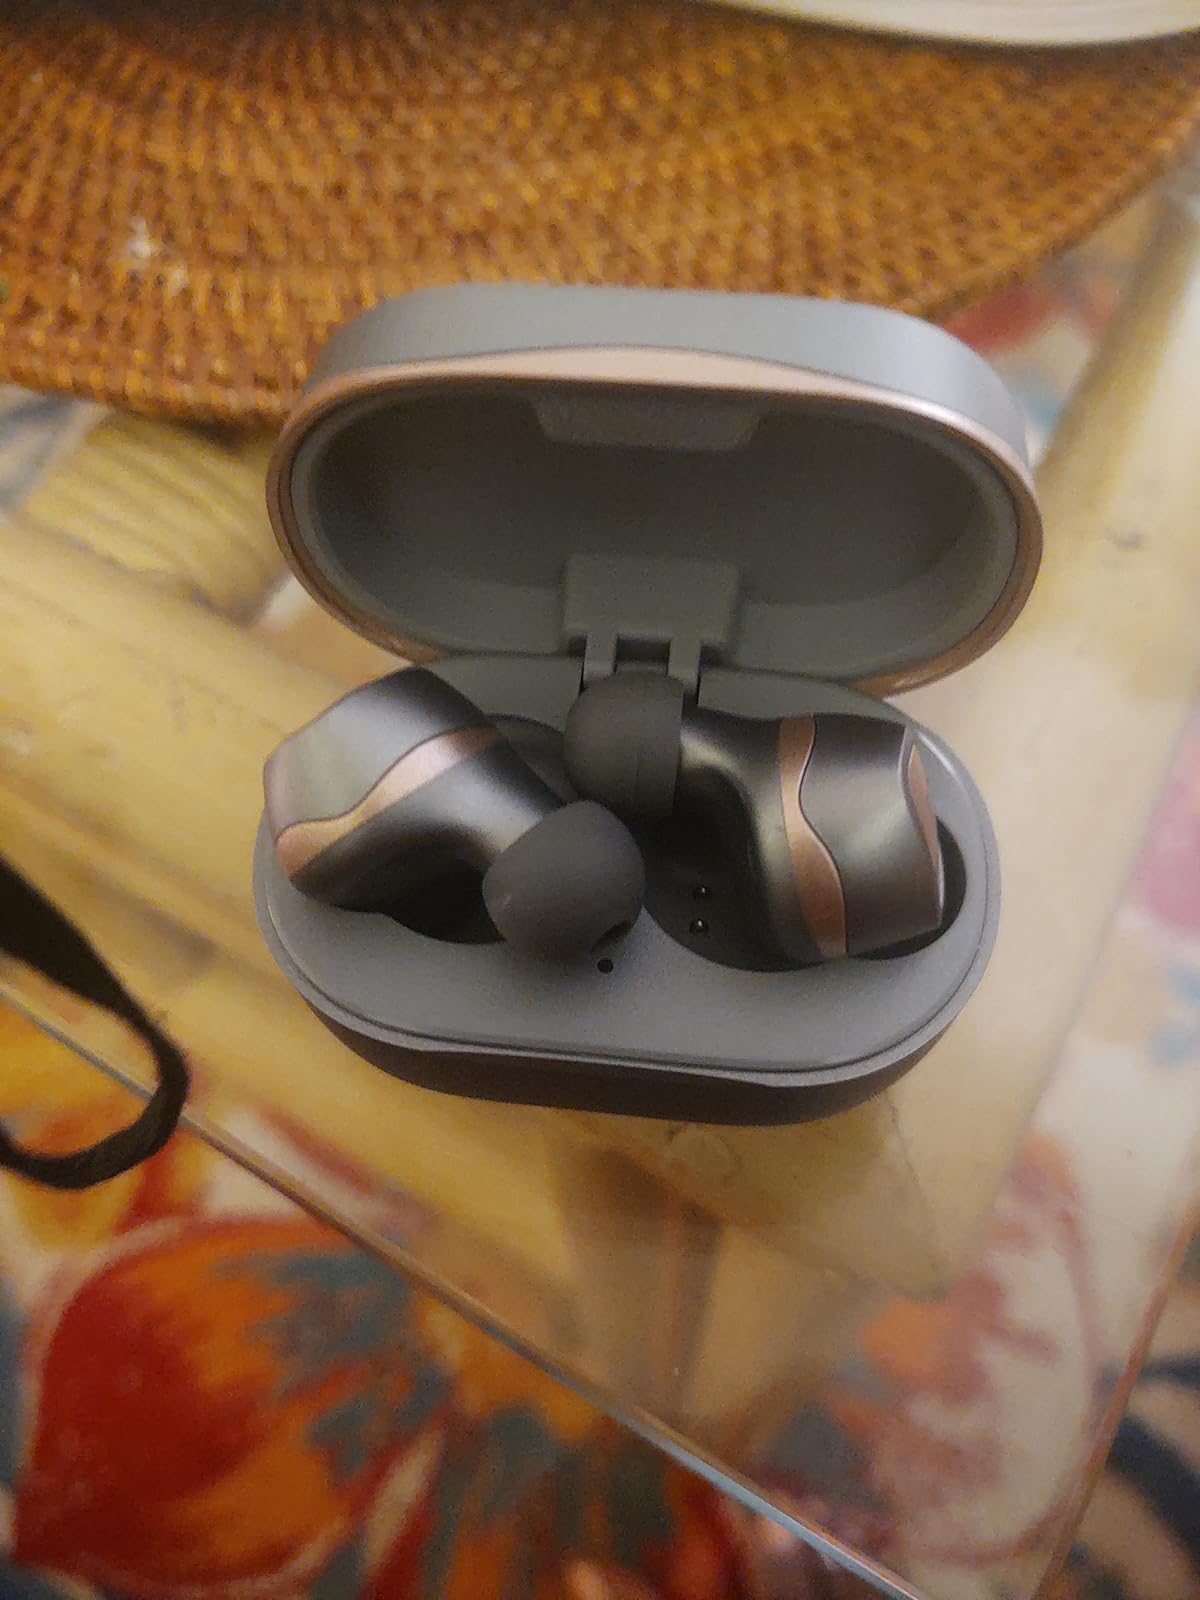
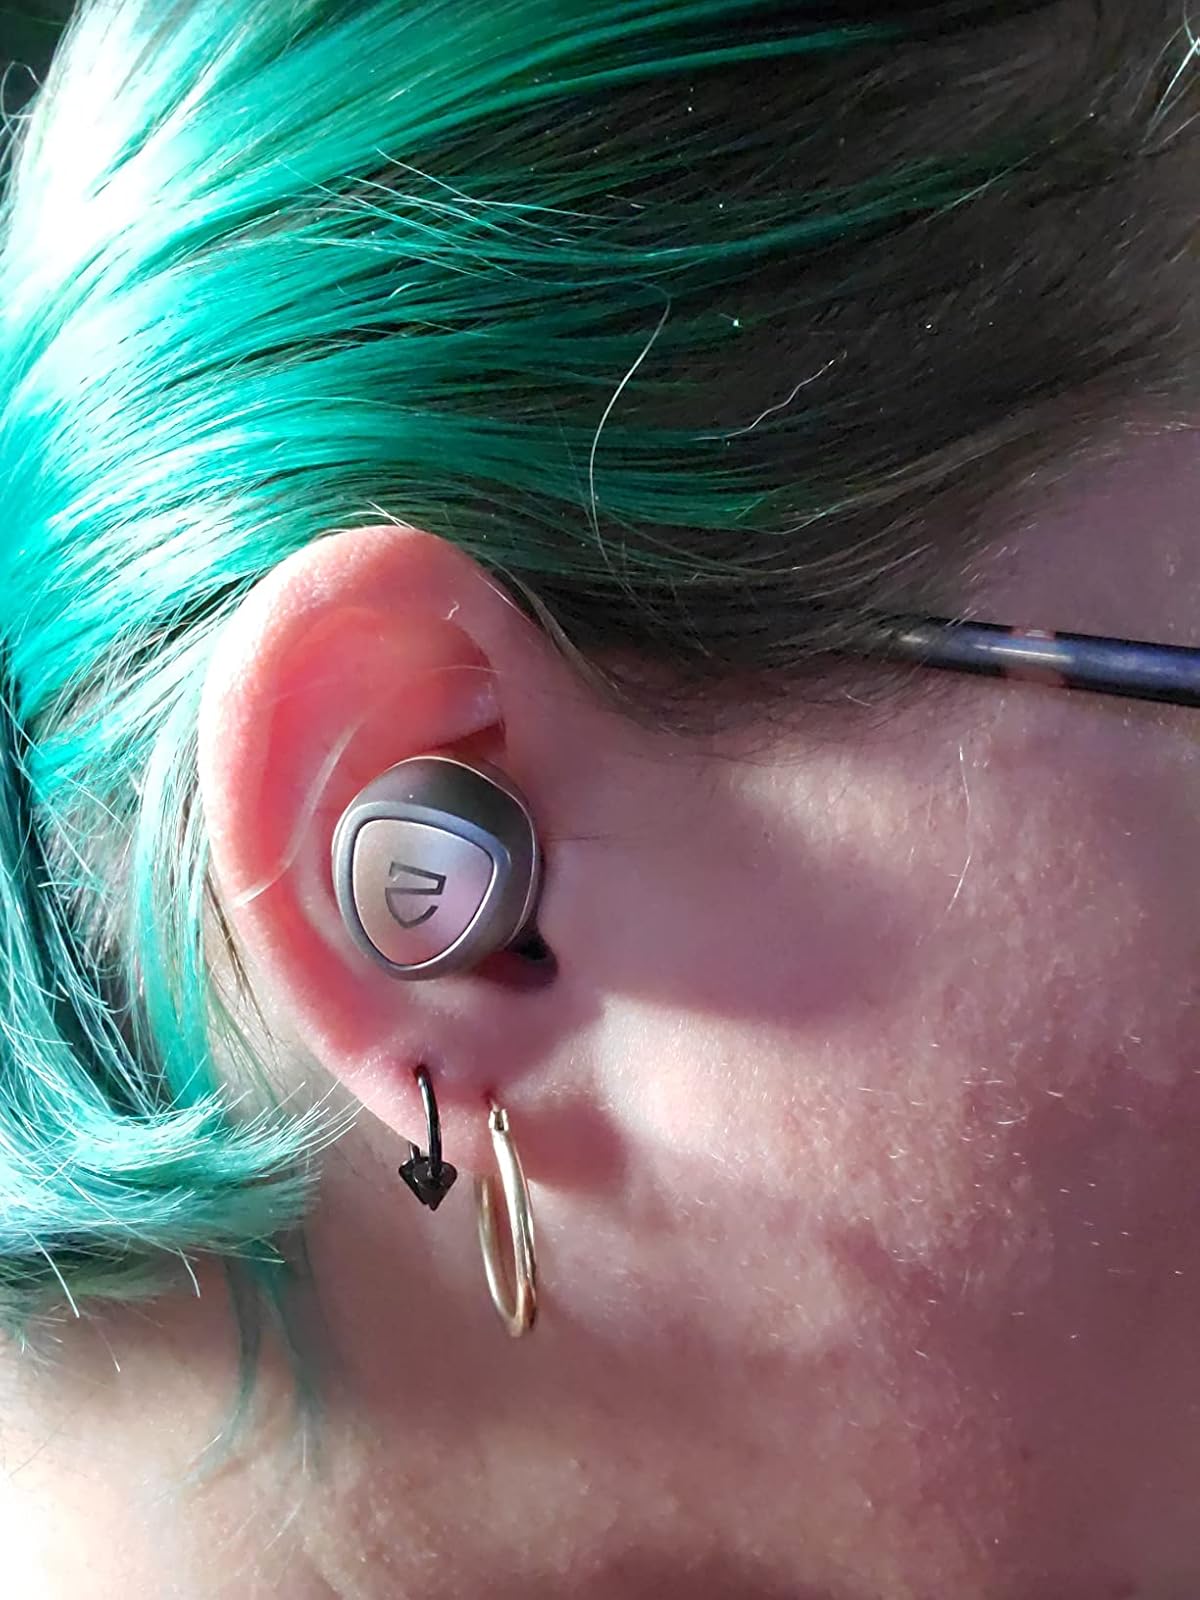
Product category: earbuds
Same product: yes